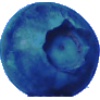
Label: Huckleberry 1